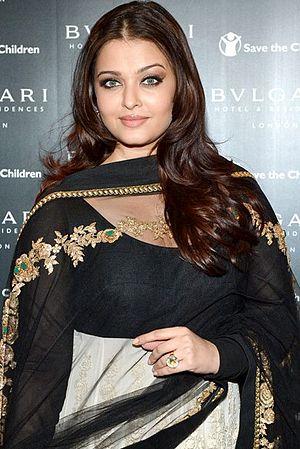
Miss Inde ou Femina Miss India, est un concours de beauté féminin tenu en Inde depuis 1947, destiné aux indiennes. Il est organisé par le magazine indien Femina publié par Bennett, Coleman & Co. Ltd.
La comédie indienne concerne le cinéma de comédie produit en Inde.